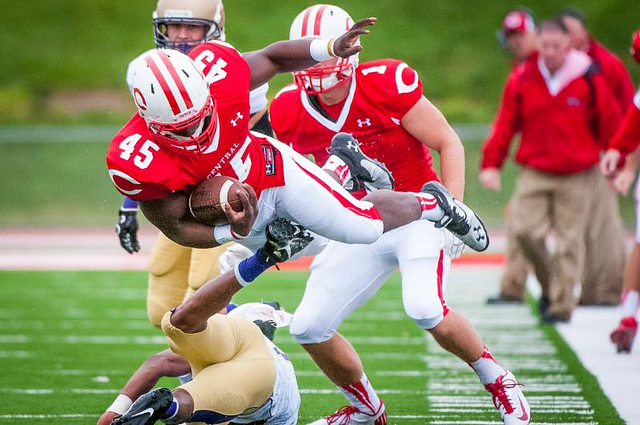
một cầu thủ bóng bầu dục đang bay trên không với quả bóng ở trong tay